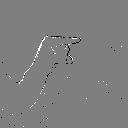
ASL letter: g